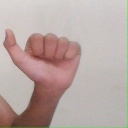
अक्षर: त